Describe the emotion expressed in this image:  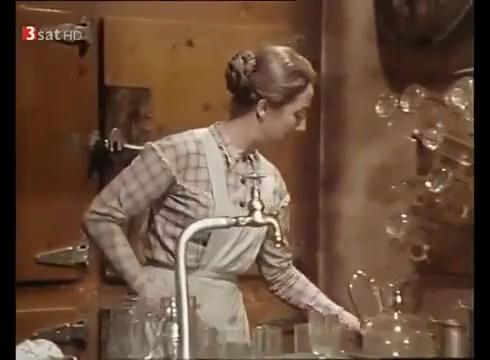
This person displays Pain, valence and arousal with low intensity.